Samuel Morse

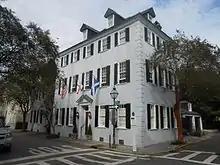
Morse maintained a studio at 94 Tradd St., Charleston, South Carolina, for a short period.

Morse also sought commissions among the elite of Charleston, South Carolina. Morse's 1818 painting of Mrs. Emma Quash symbolized the opulence of Charleston. The young artist was doing well for himself. Between 1819 and 1821, Morse went through great changes in his life, including a decline in commissions due to the Panic of 1819.